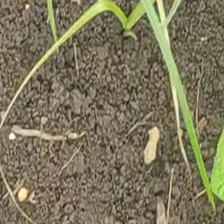
Weed species: Lavhala_(Cyperus_Rotundus)